Julia Chan

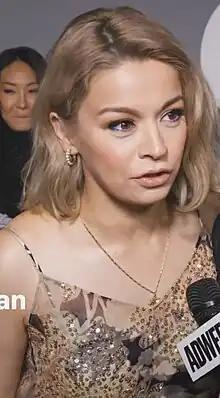
Chan at The CW Upfront in 2019

She is best known for her roles as Dr. Maggie Lin in the CTV series "Saving Hope" (2012–2017), as a co-host of the first two seasons of "The Great Canadian Baking Show" (2017–2019), and as Pepper Smith in The CW series "Katy Keene" (2020). In a notable film role, she played Sophia in the 2011 horror film, "Silent House".